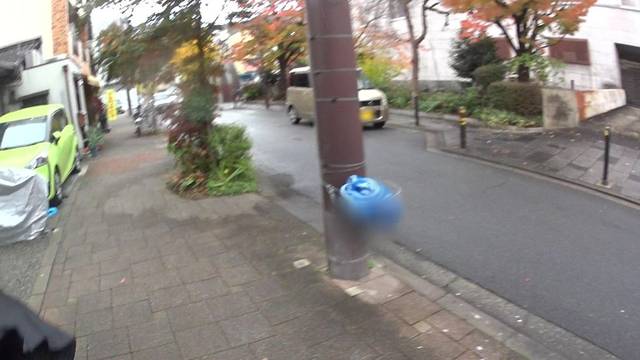
Region: Japan
Coordinates: 35.007, 135.777